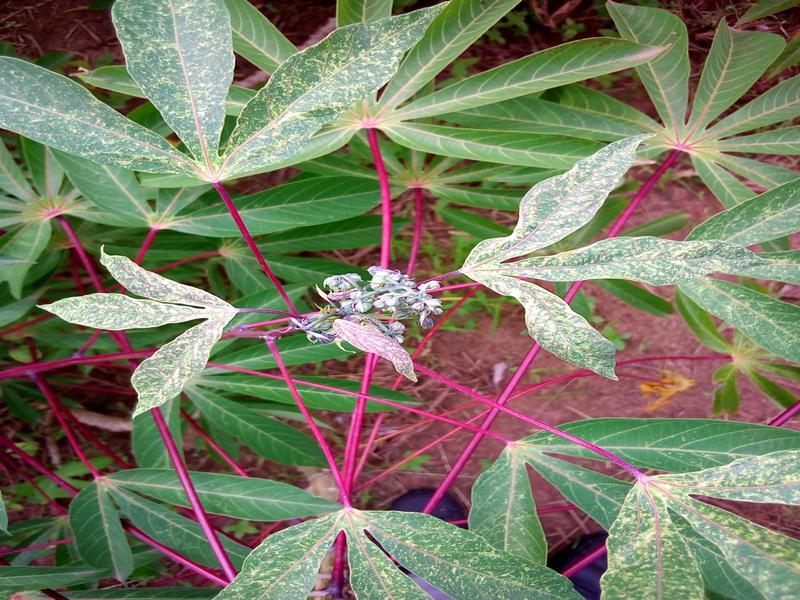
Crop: cassava
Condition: green_mottle